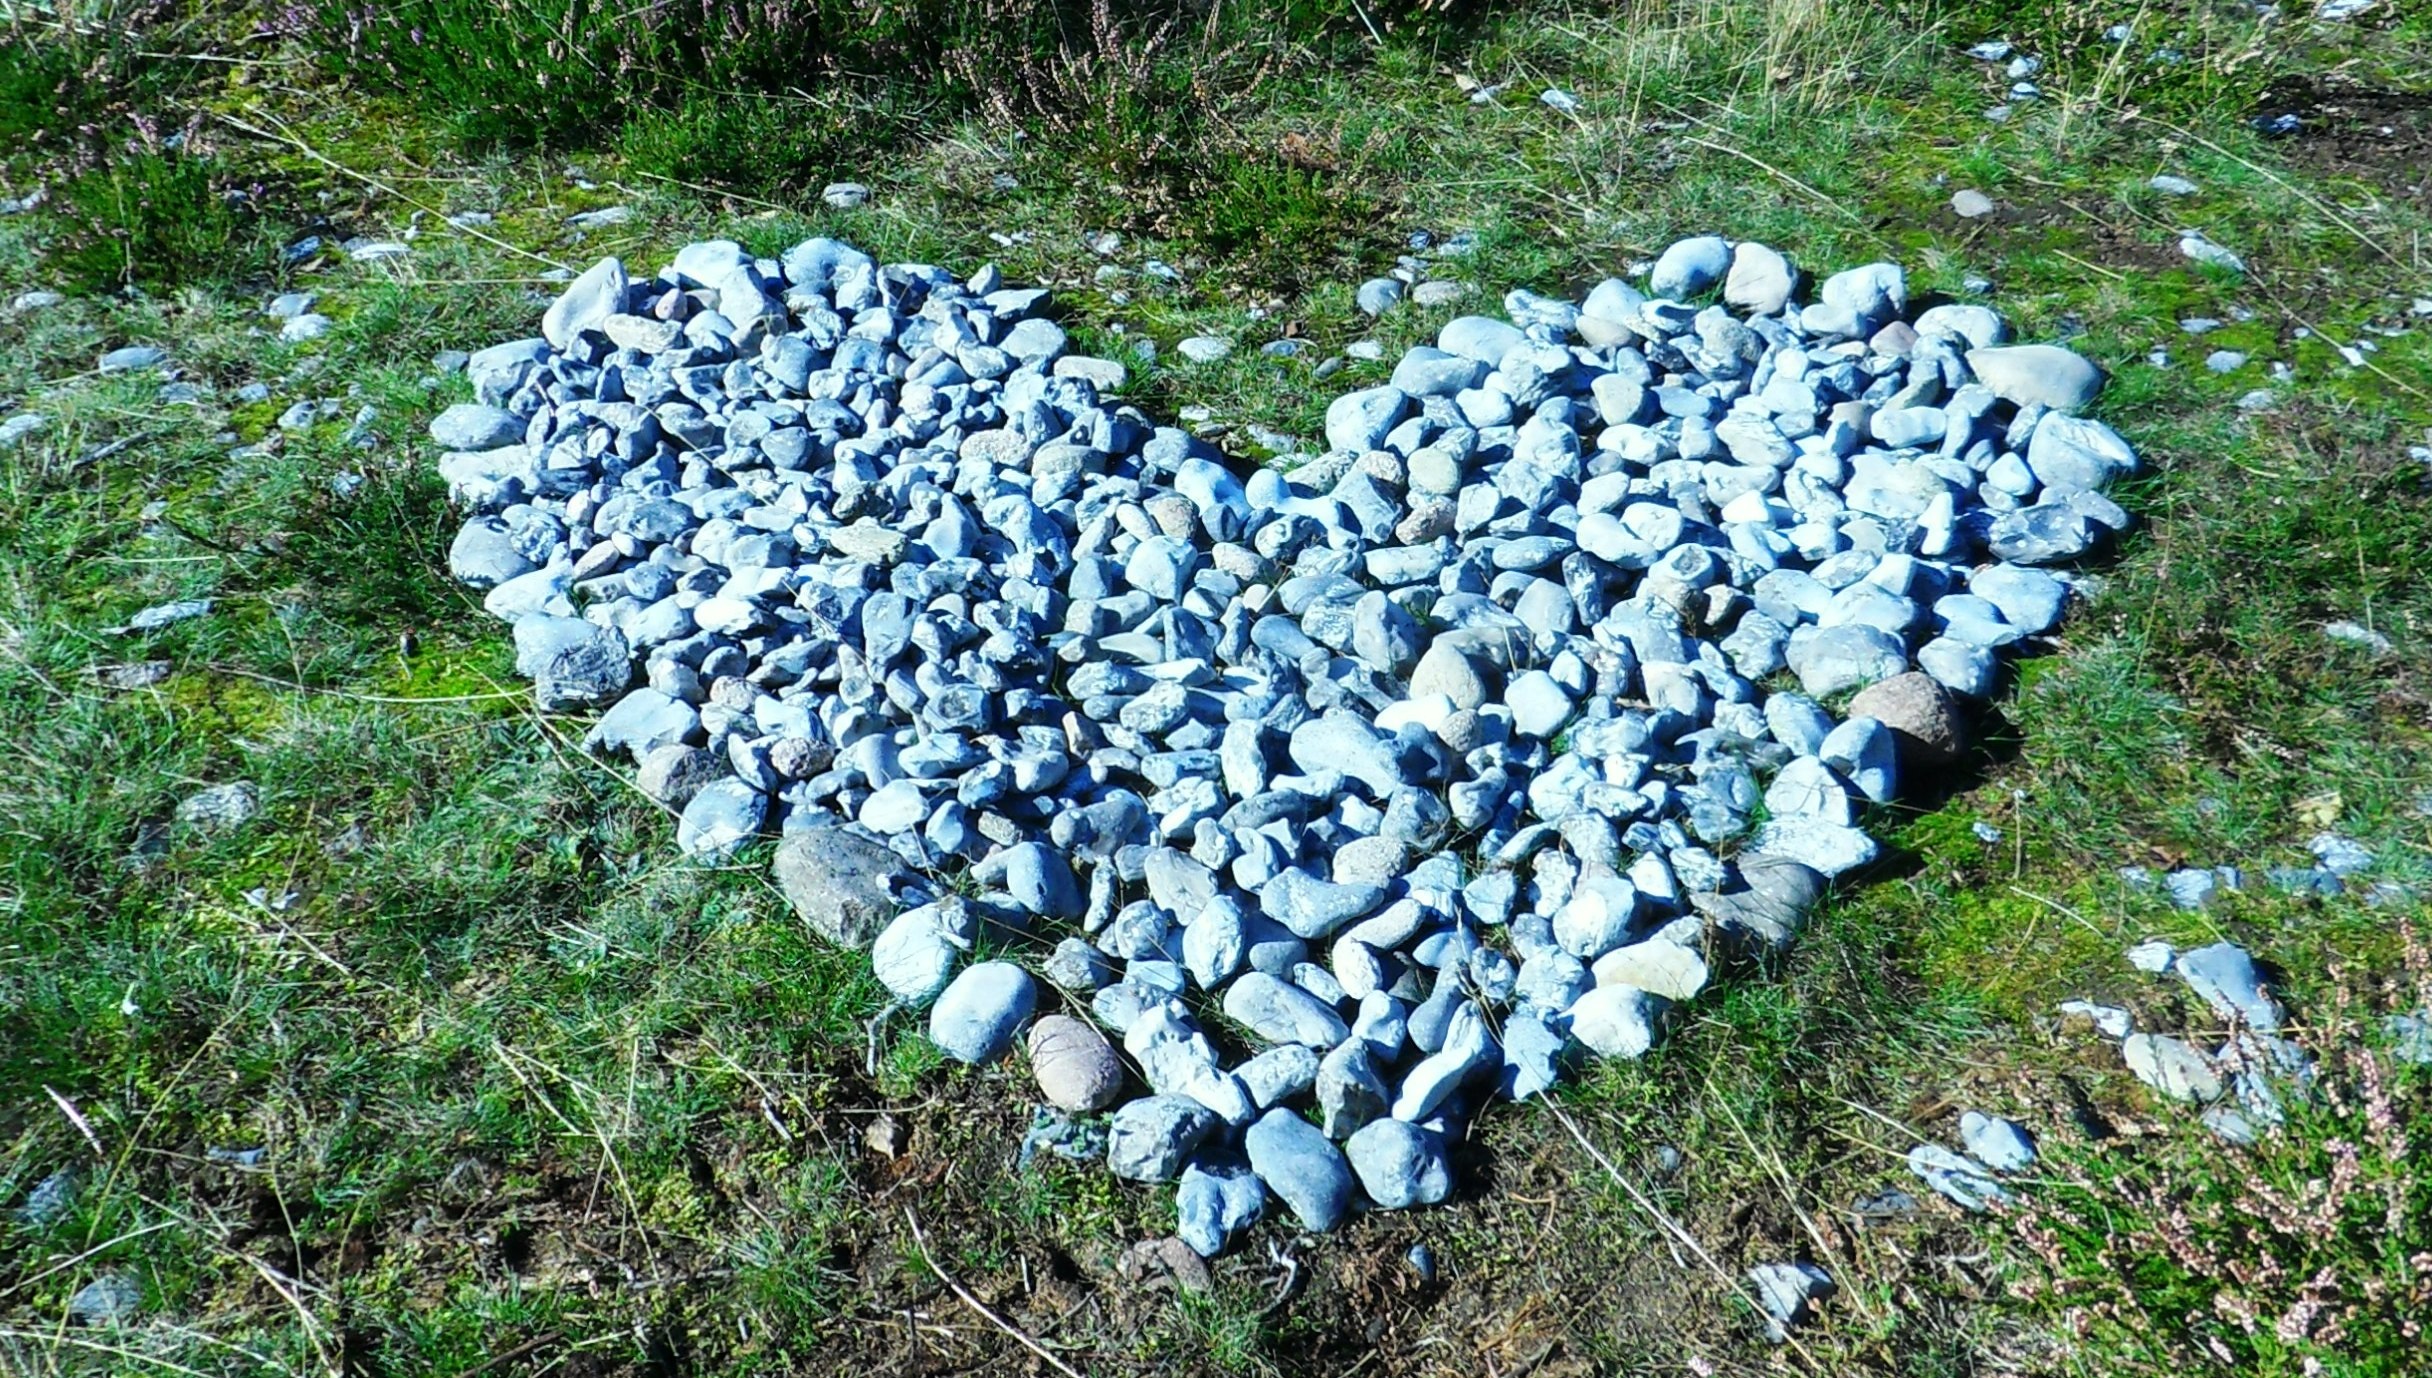
tree, plant, flower, heart, mushroom, flora, wildflower, shrub, woodland, greeting, ecosystem, flint, flowering plant, oyster mushroom, land plant, agaricomycetes